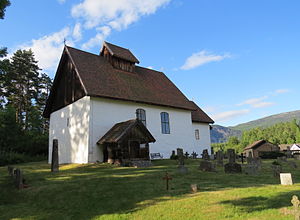
Jens Zetlitz / Studenterliv og sangskriver
Kviteseid gamle kirke, hvor Zetlitz kom som præst i 1811, og i dag ligger begravet. [3]
Jens Zetlitz var en norsk digter og luthersk præst fra Stavanger, som i slutningen af 1700-tallet studerede teologi i København. Dér blev han medlem af Det Norske Selskab og især kendt for sine selskabssange og drikkeviser, de såkaldte klubviser, der indgik i tidens klubliv.